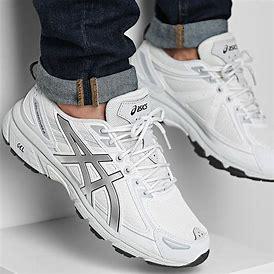
Brand: Asics
Model: Gel Venture 6